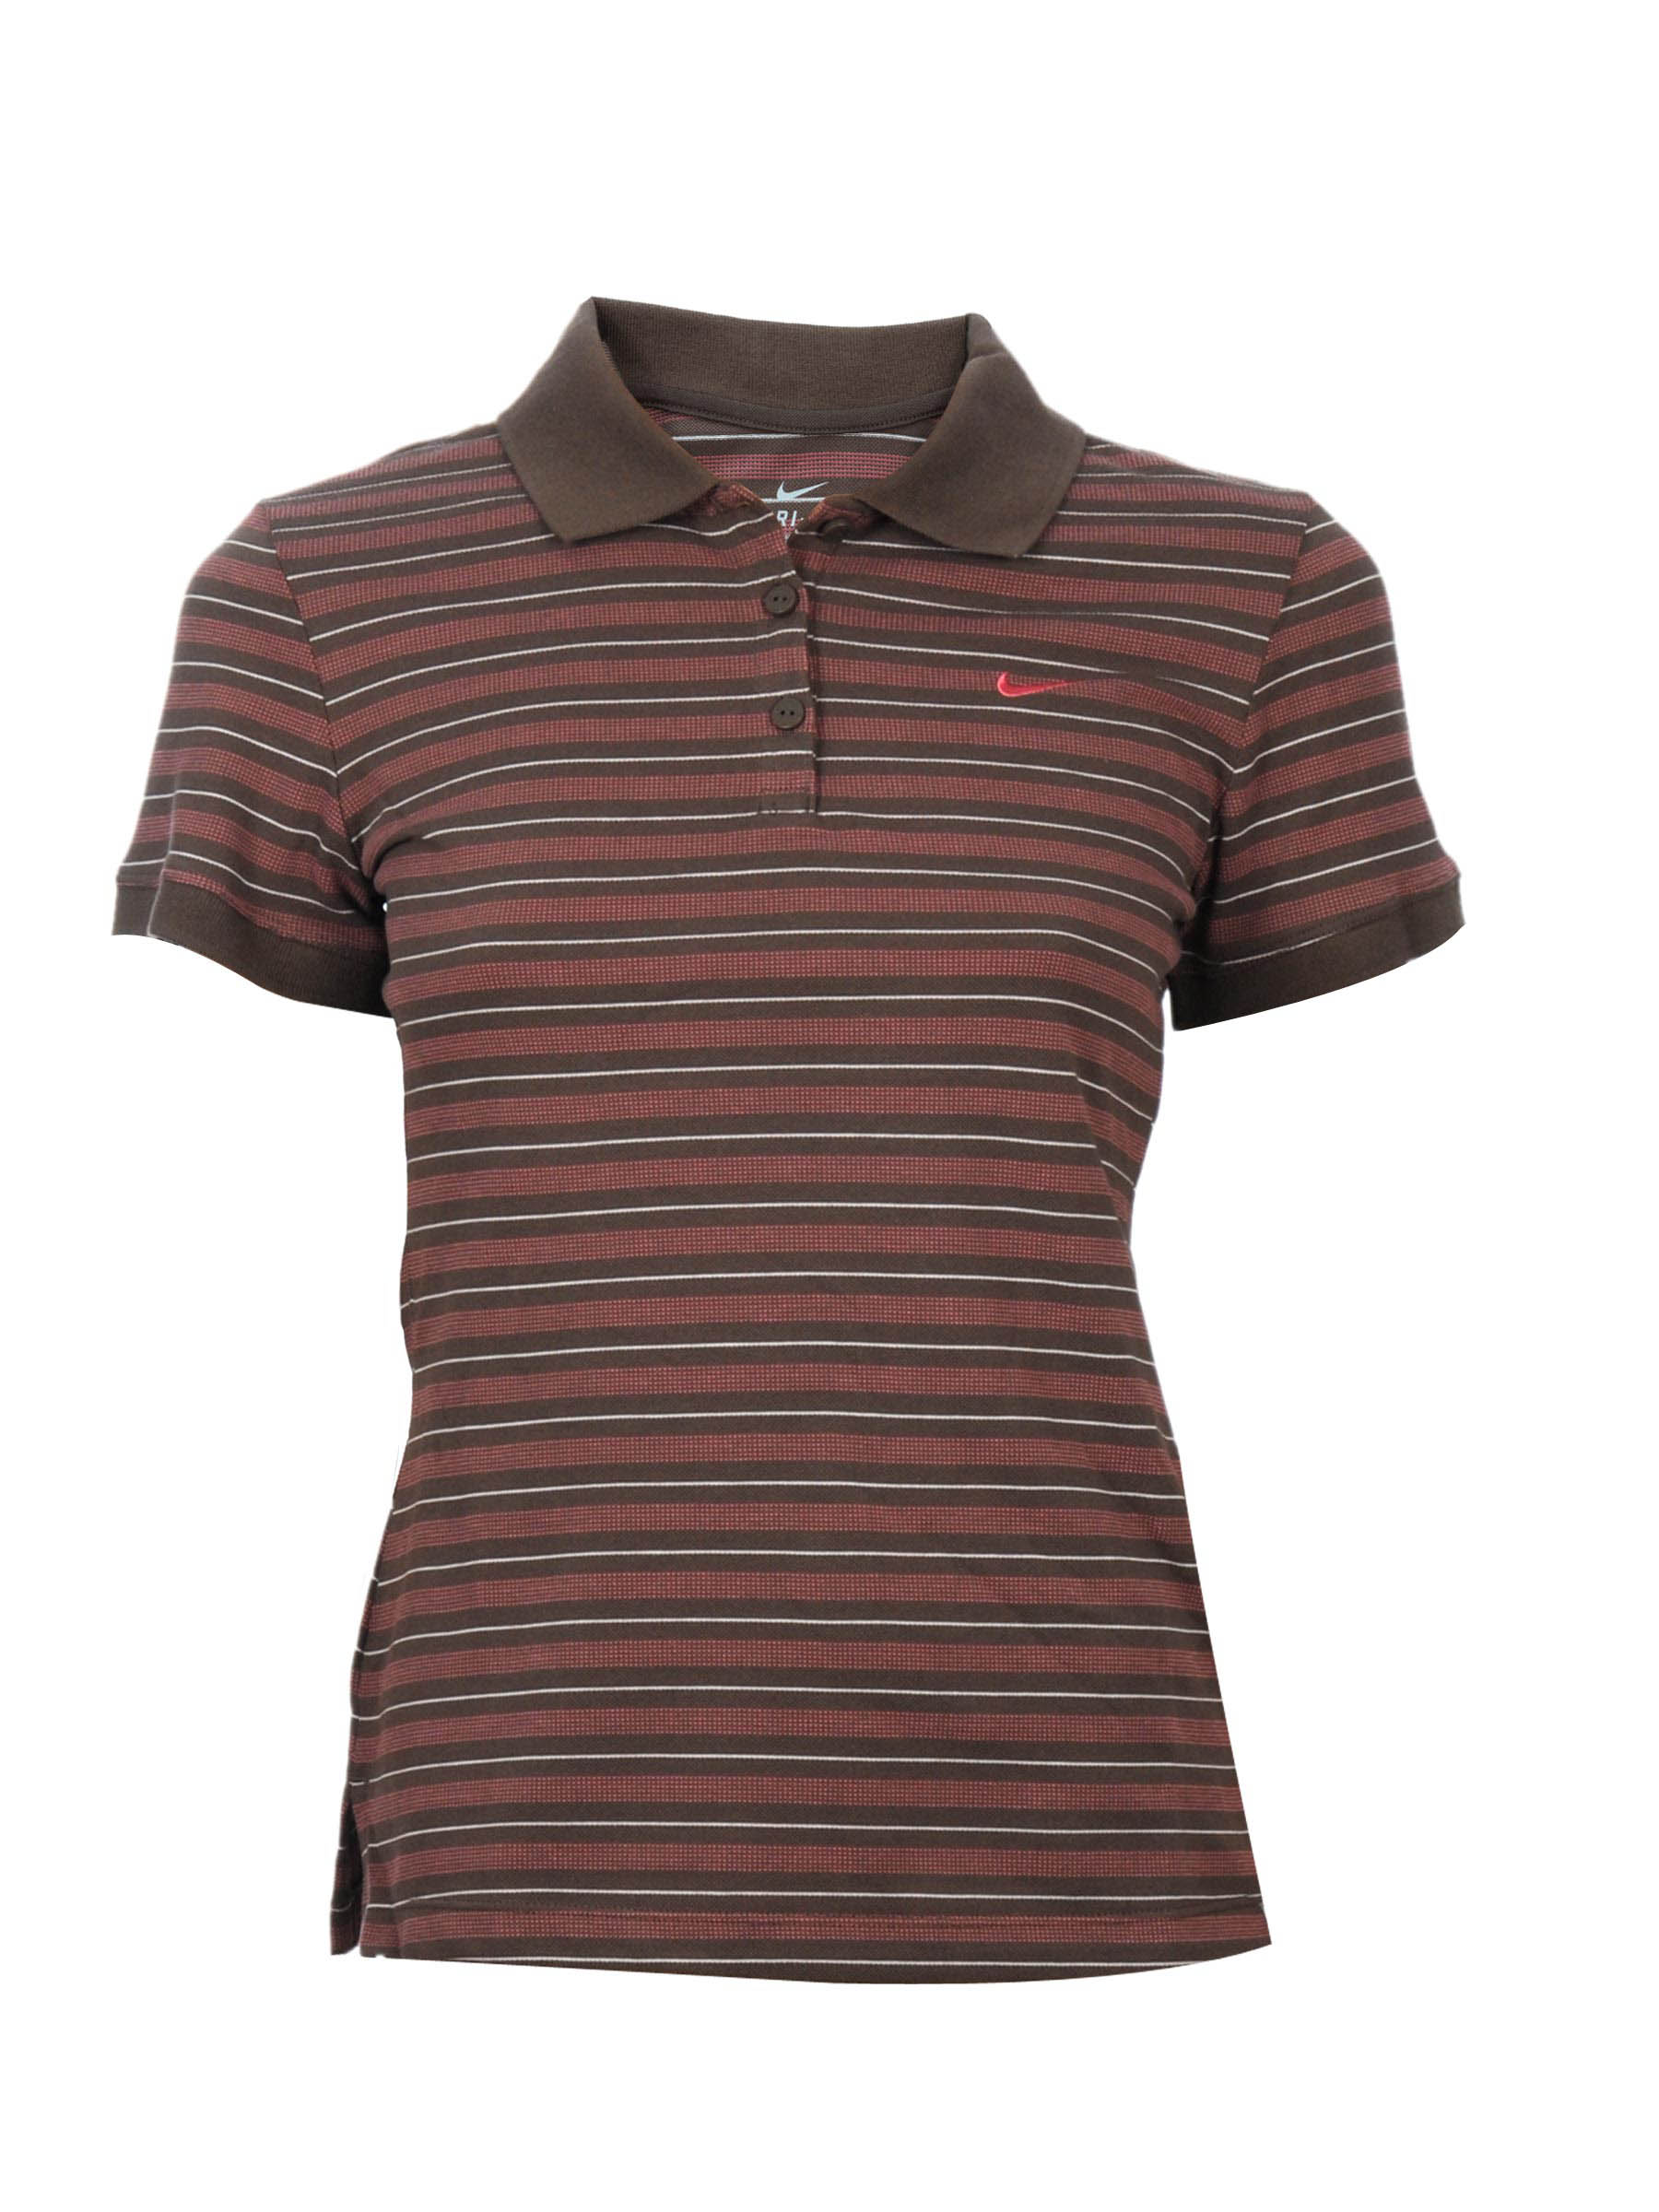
Nike Women Brown Polo T-shirt
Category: Apparel / Topwear / Tshirts
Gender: Women
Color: Brown
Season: Fall 2011
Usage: Sports